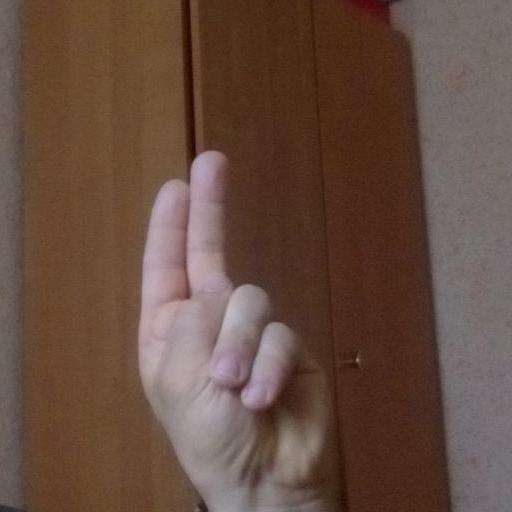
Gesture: two_up